Distribution (marketing)

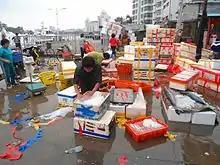
A wholesale fish market at Haikou New Port, China

Distribution of products takes place through a marketing channel, also known as a distribution channel. A marketing channel is the people, organizations, and activities necessary to transfer the ownership of goods from the point of production to the point of consumption. It is the way products get to the end-user, the consumer. This is mostly accomplished through merchant retailers or wholesalers or, in the international context, by importers. In certain specialist markets, agents or brokers may become involved in the marketing channel: for example in the insurance sector, the European Union has noted that "insurance and reinsurance intermediaries play a central role in the distribution of insurance and reinsurance products" . The EU introduced the Insurance Distribution Directive in 2016 to enhance a level of harmonisation in this market across EU member states.